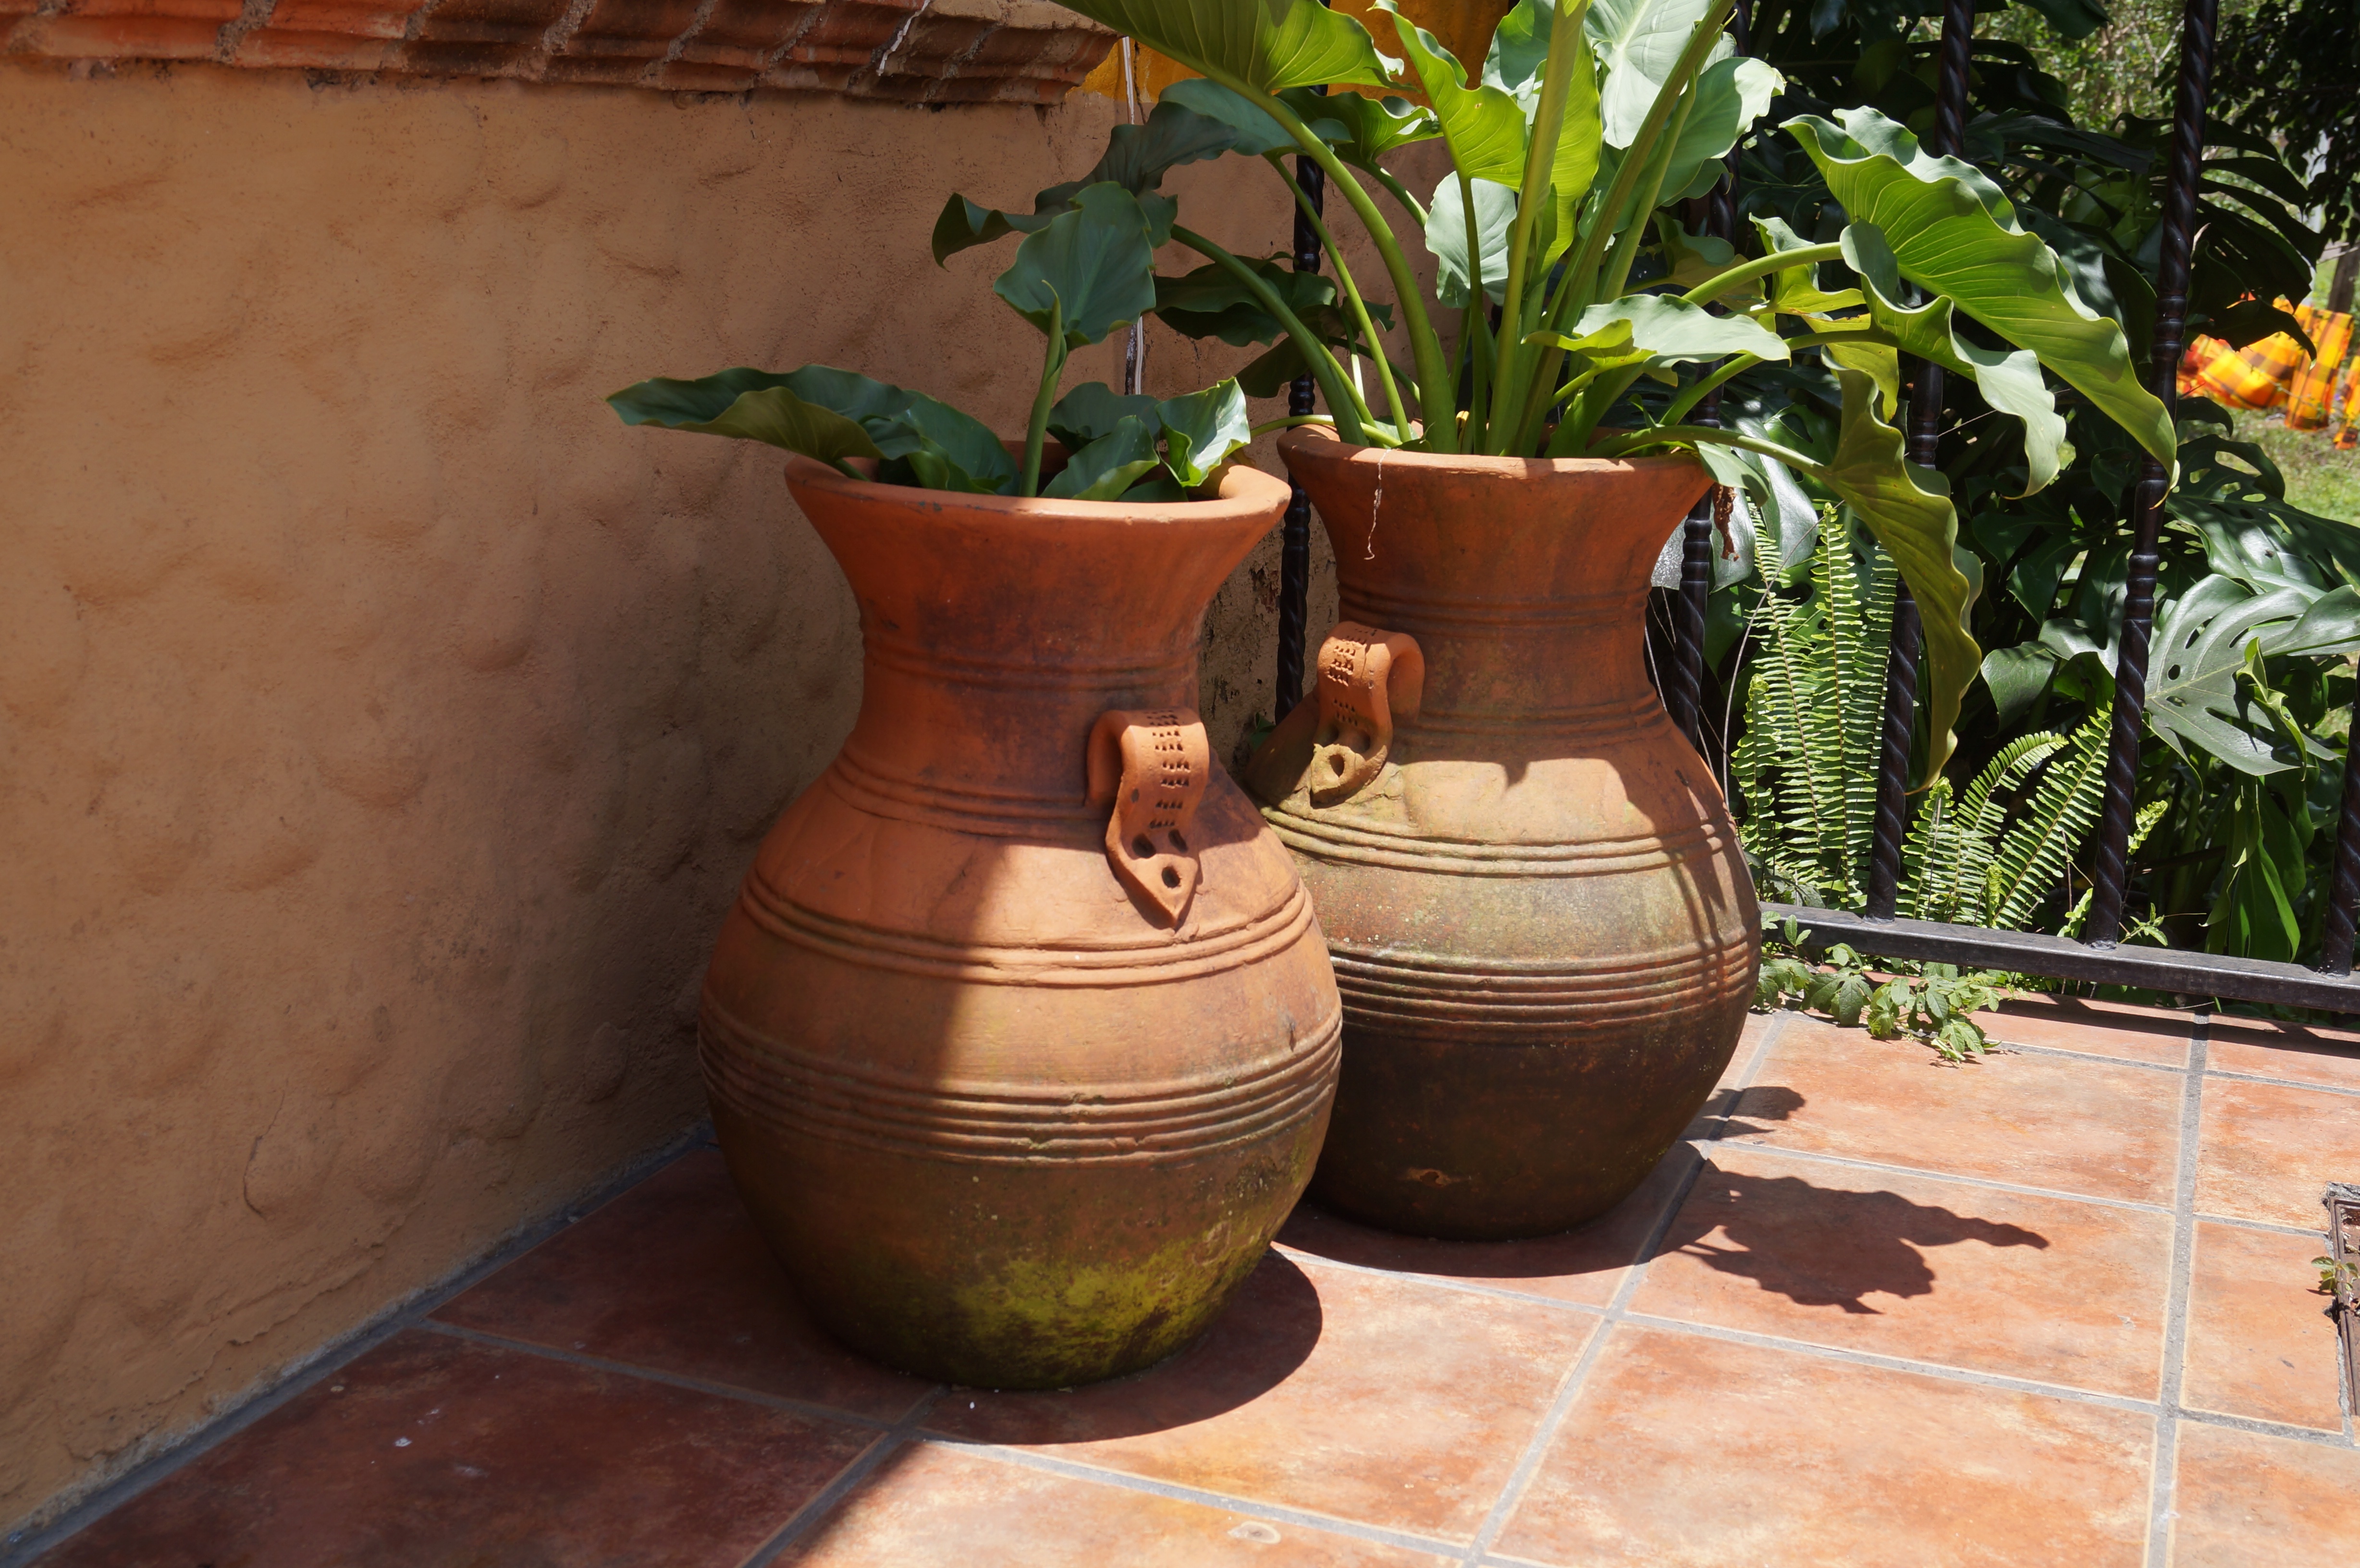
nature, wood, leaf, rustic, wild, spring, green, mud, ceramic, backyard, patio, garden, plants, terrace, mexico, flowerpot, estate, yard, water feature, warmth, pots, crock, rustic decor, man made object